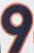
Number: 9